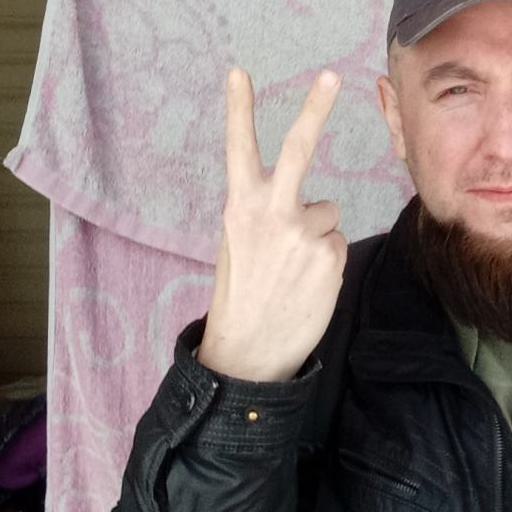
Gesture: peace_inverted